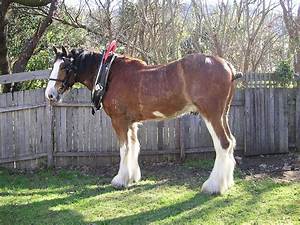
Label: horse